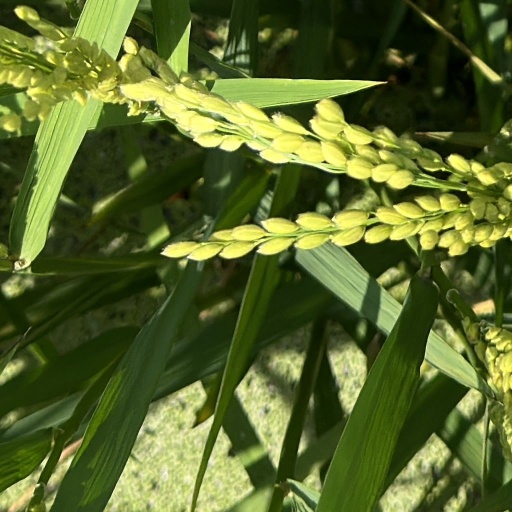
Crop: rice